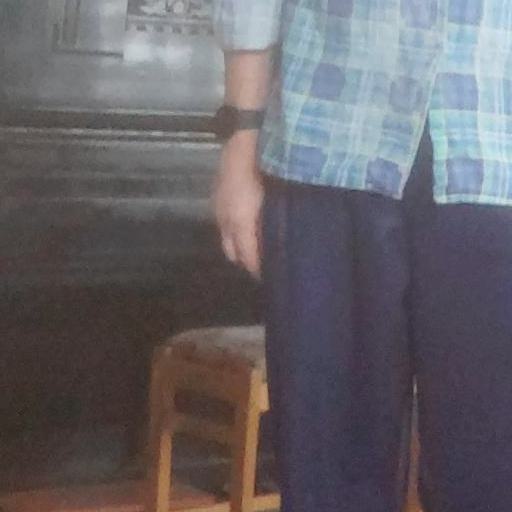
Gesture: no_gesture